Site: saxony
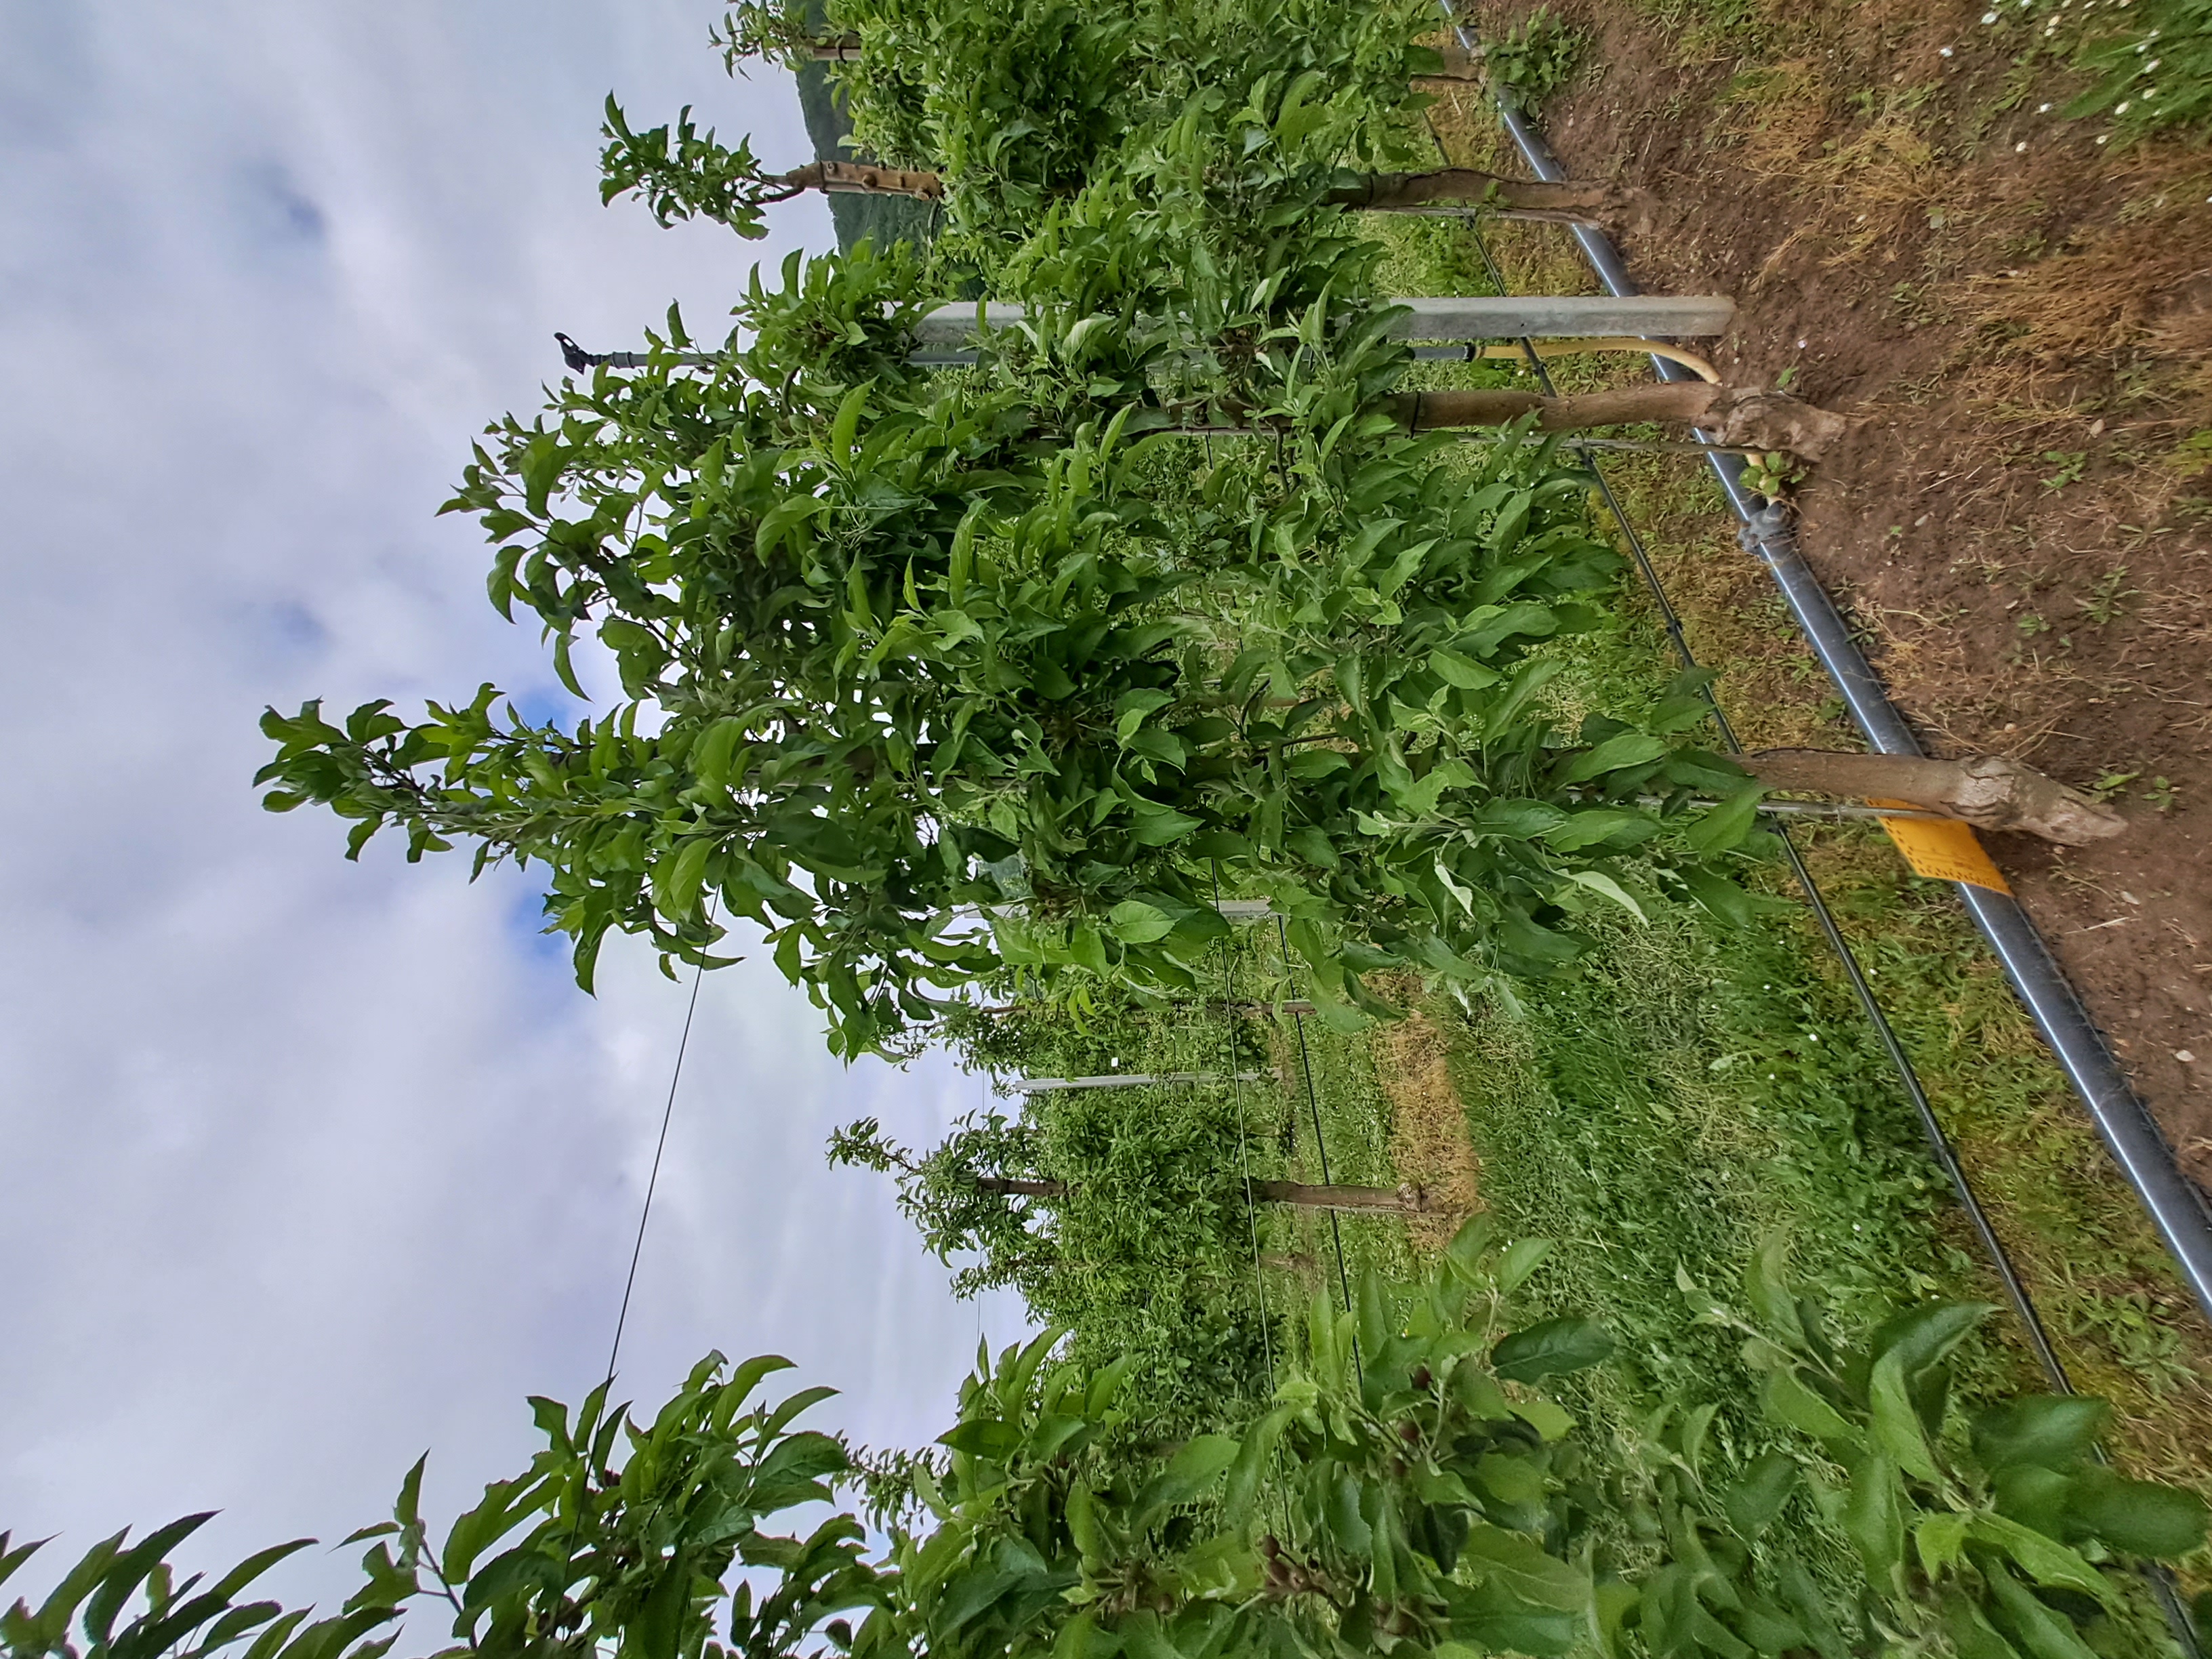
Growth stage (BBCH 71/72): Development of fruit